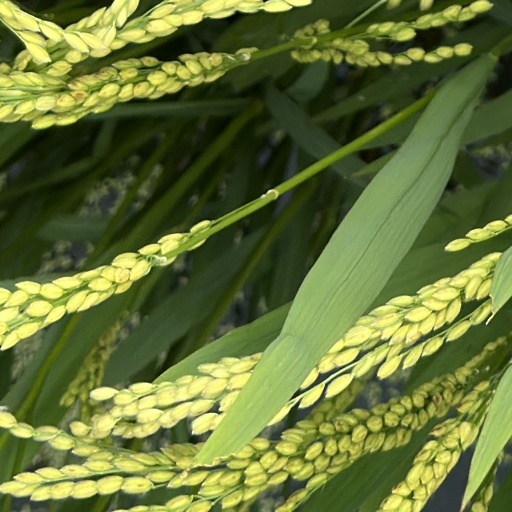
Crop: rice